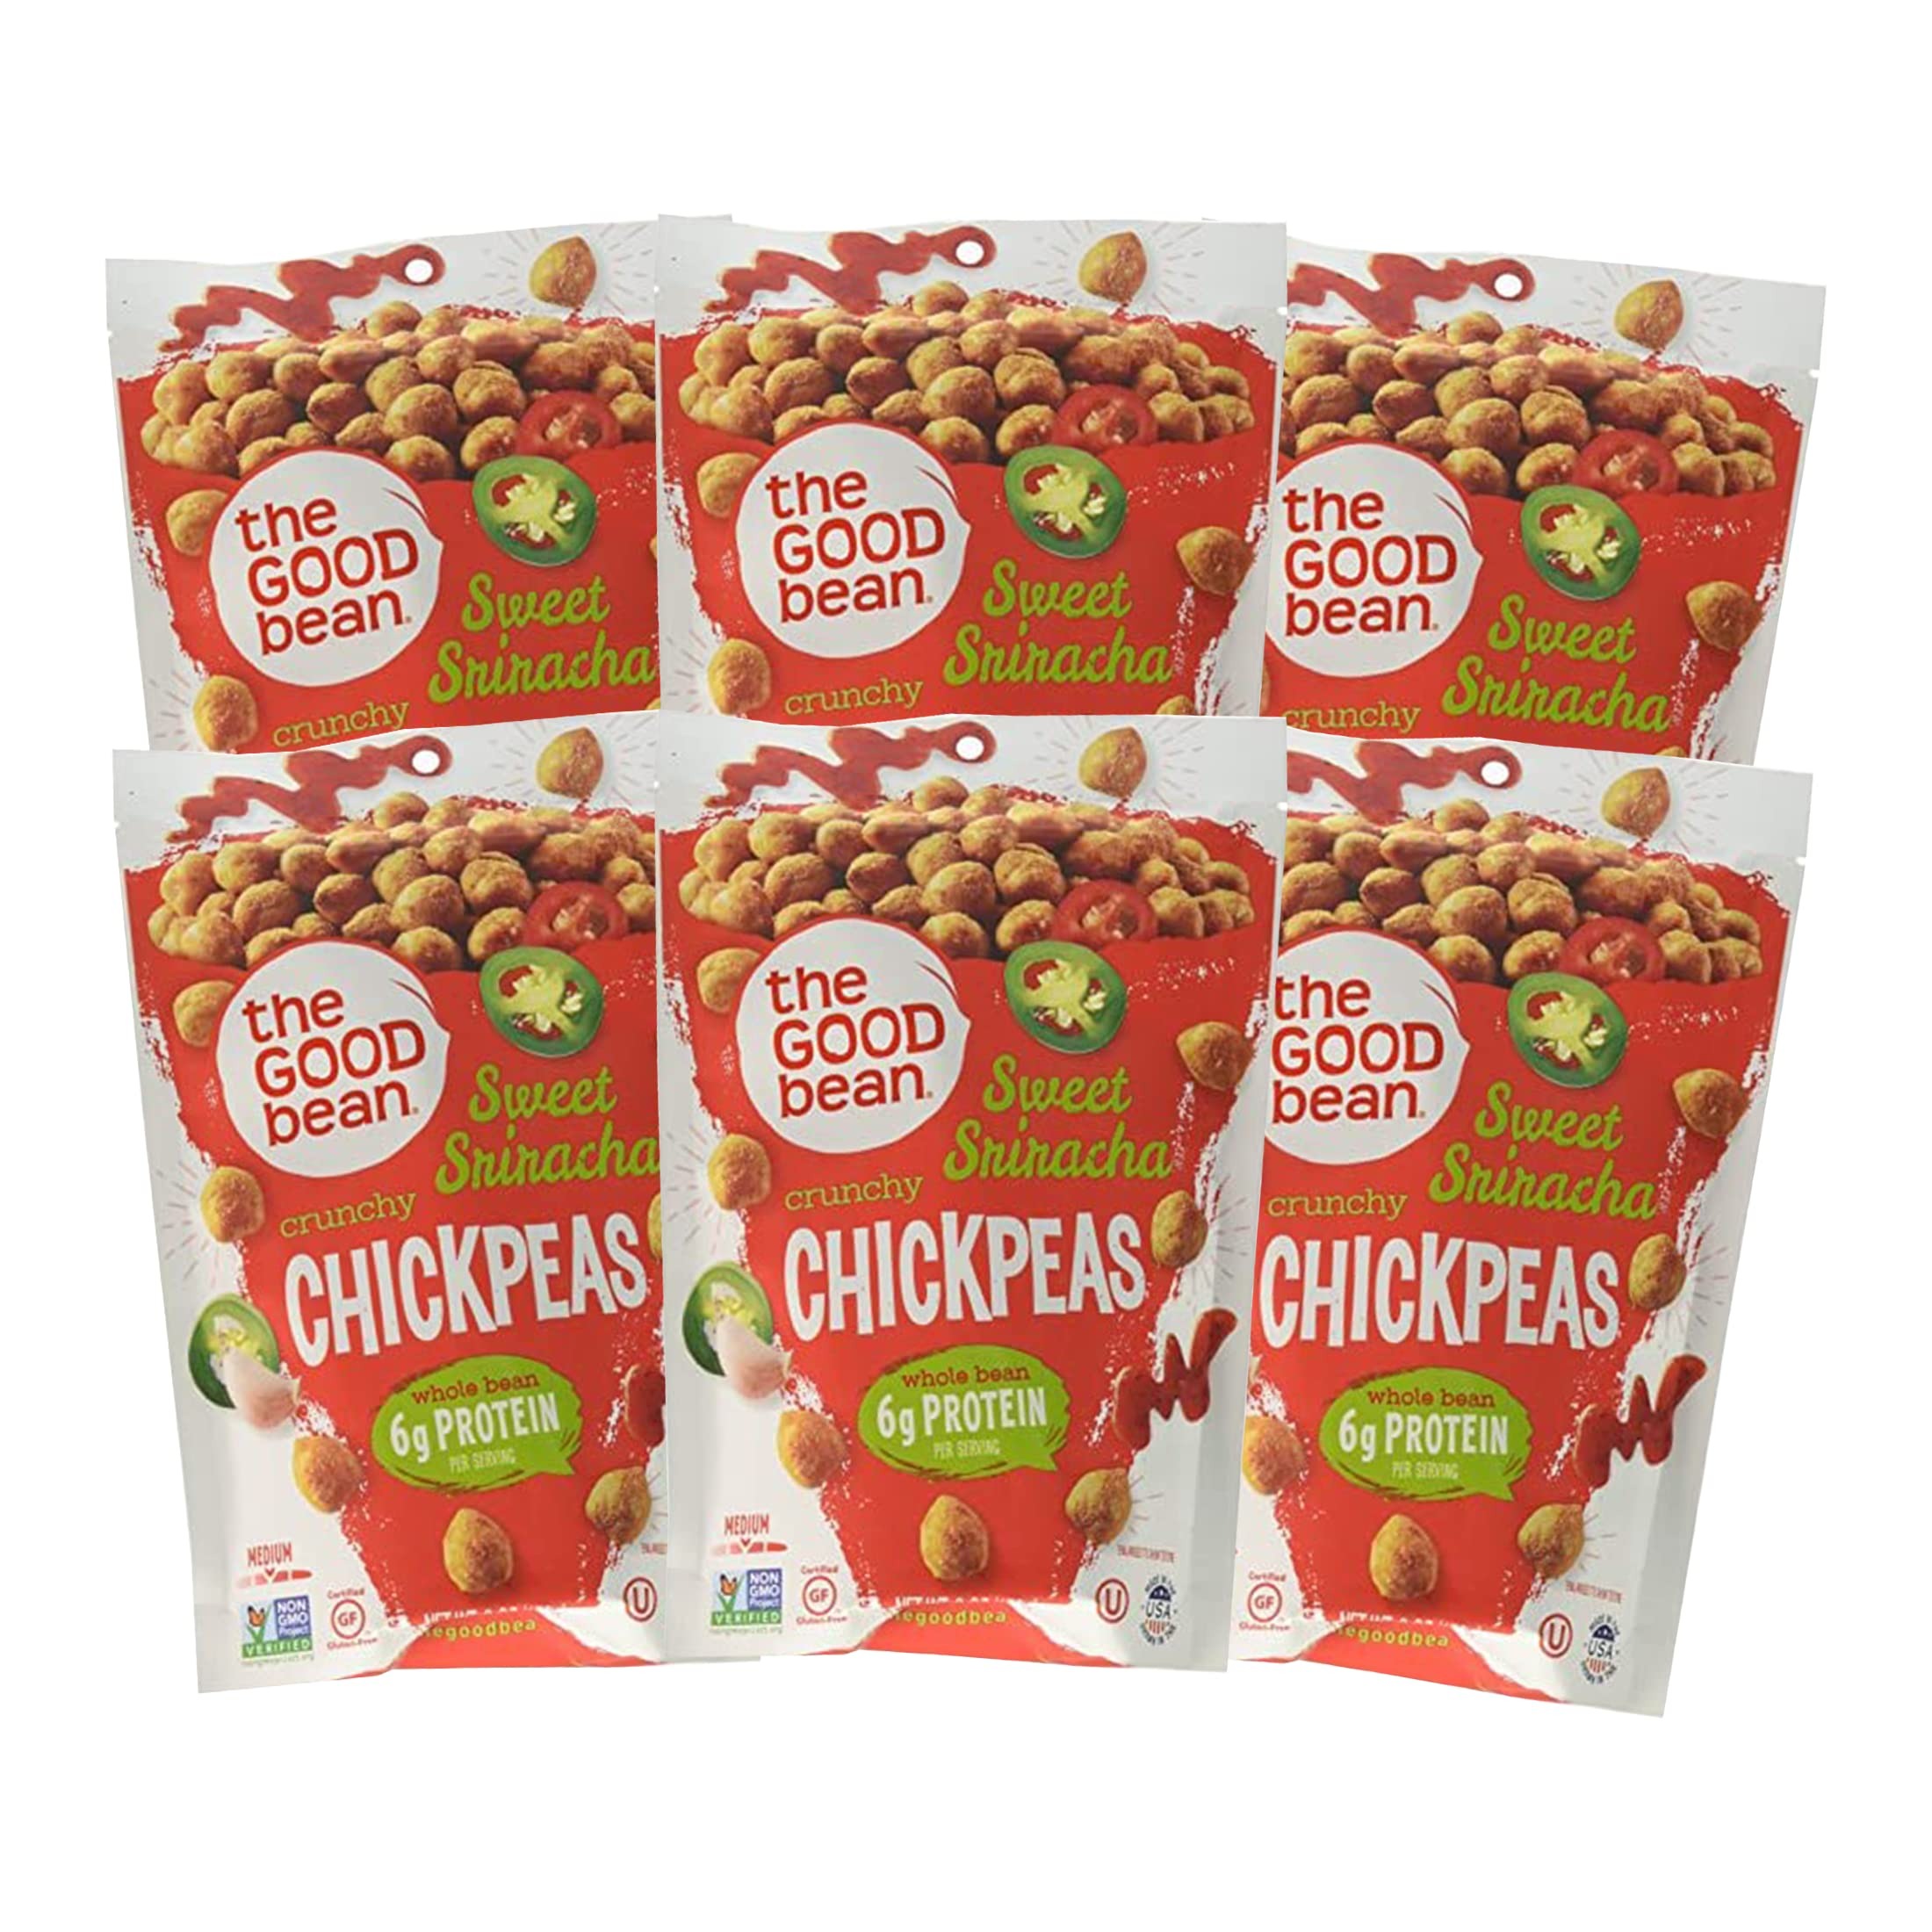
Item Name: The Good Bean Crunchy Chickpeas - Sweet Sriracha - (6 Pack) 6 oz Packet - Roasted Chickpea Beans - Vegan Snack with Good Source of Plant Protein and Fiber
Bullet Point 1: SWEET SRIRACHA CHICKPEA SNACK: Gently roasted chickpeas combined with the spicy, sweet, and tangy flavors of everyone's favorite chili sauce; Perfect for snacking at home or on the go
Bullet Point 2: PLANT PROTEIN THAT PACKS A PUNCH: Made with whole chickpea beans for 6 grams of plant protein and 5 grams of fiber per serving
Bullet Point 3: GOOD FOOD BEGINS WITH GOOD INGREDIENTS: We're proud to source our beans from family farms right here in the USA for bean snacks that are gluten-free, vegan, non-GMO, and Kosher
Bullet Point 4: VERSATILE CRUNCH: Enjoy on their own by the handful right out of the bag or add our crispy beans to salads, soups, or any recipe calling for a flavorful crunch
Bullet Point 5: BEANS ARE BETTER: The Good Bean aims to provide flavorful, crunchy bean snacks made with quality ingredients that are accessible, delicious, and affordable so everyone can reap the benefits of bean-based and plant-based nutrition
Value: 36.0
Unit: Ounce

Price: 25.45